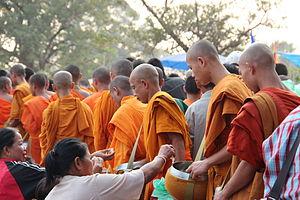
Moines durant les aumônes de Magha Puja. Wat Phou Champasak, Laos.